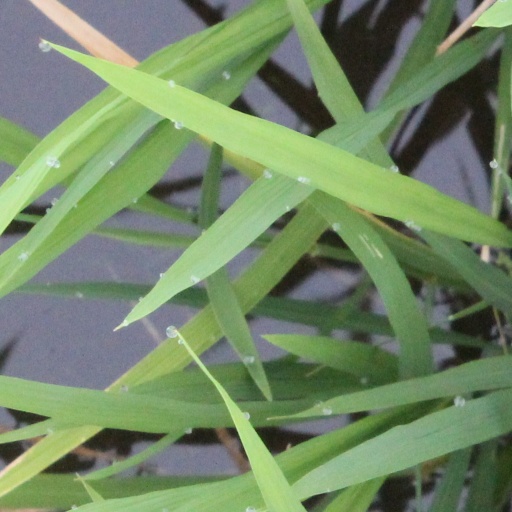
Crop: rice